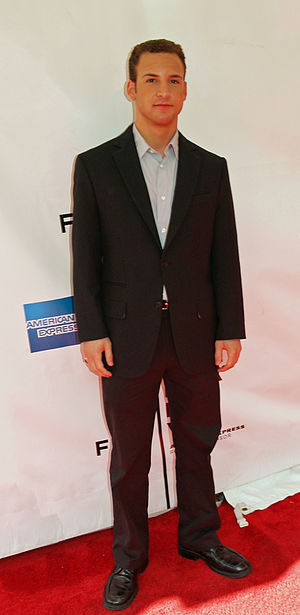
Ben Savage
Ben Savage
"Ben Savage er en amerikansk skuespiller og barnestjerne. Han er mest kendt for sin rolle som Cory i serien ""Boy Meets World"". Han har også haft andre optrædener i mere eller mindre kendte serier, så som Chuck, Still standing og Without a Trace.